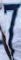
Number: 7